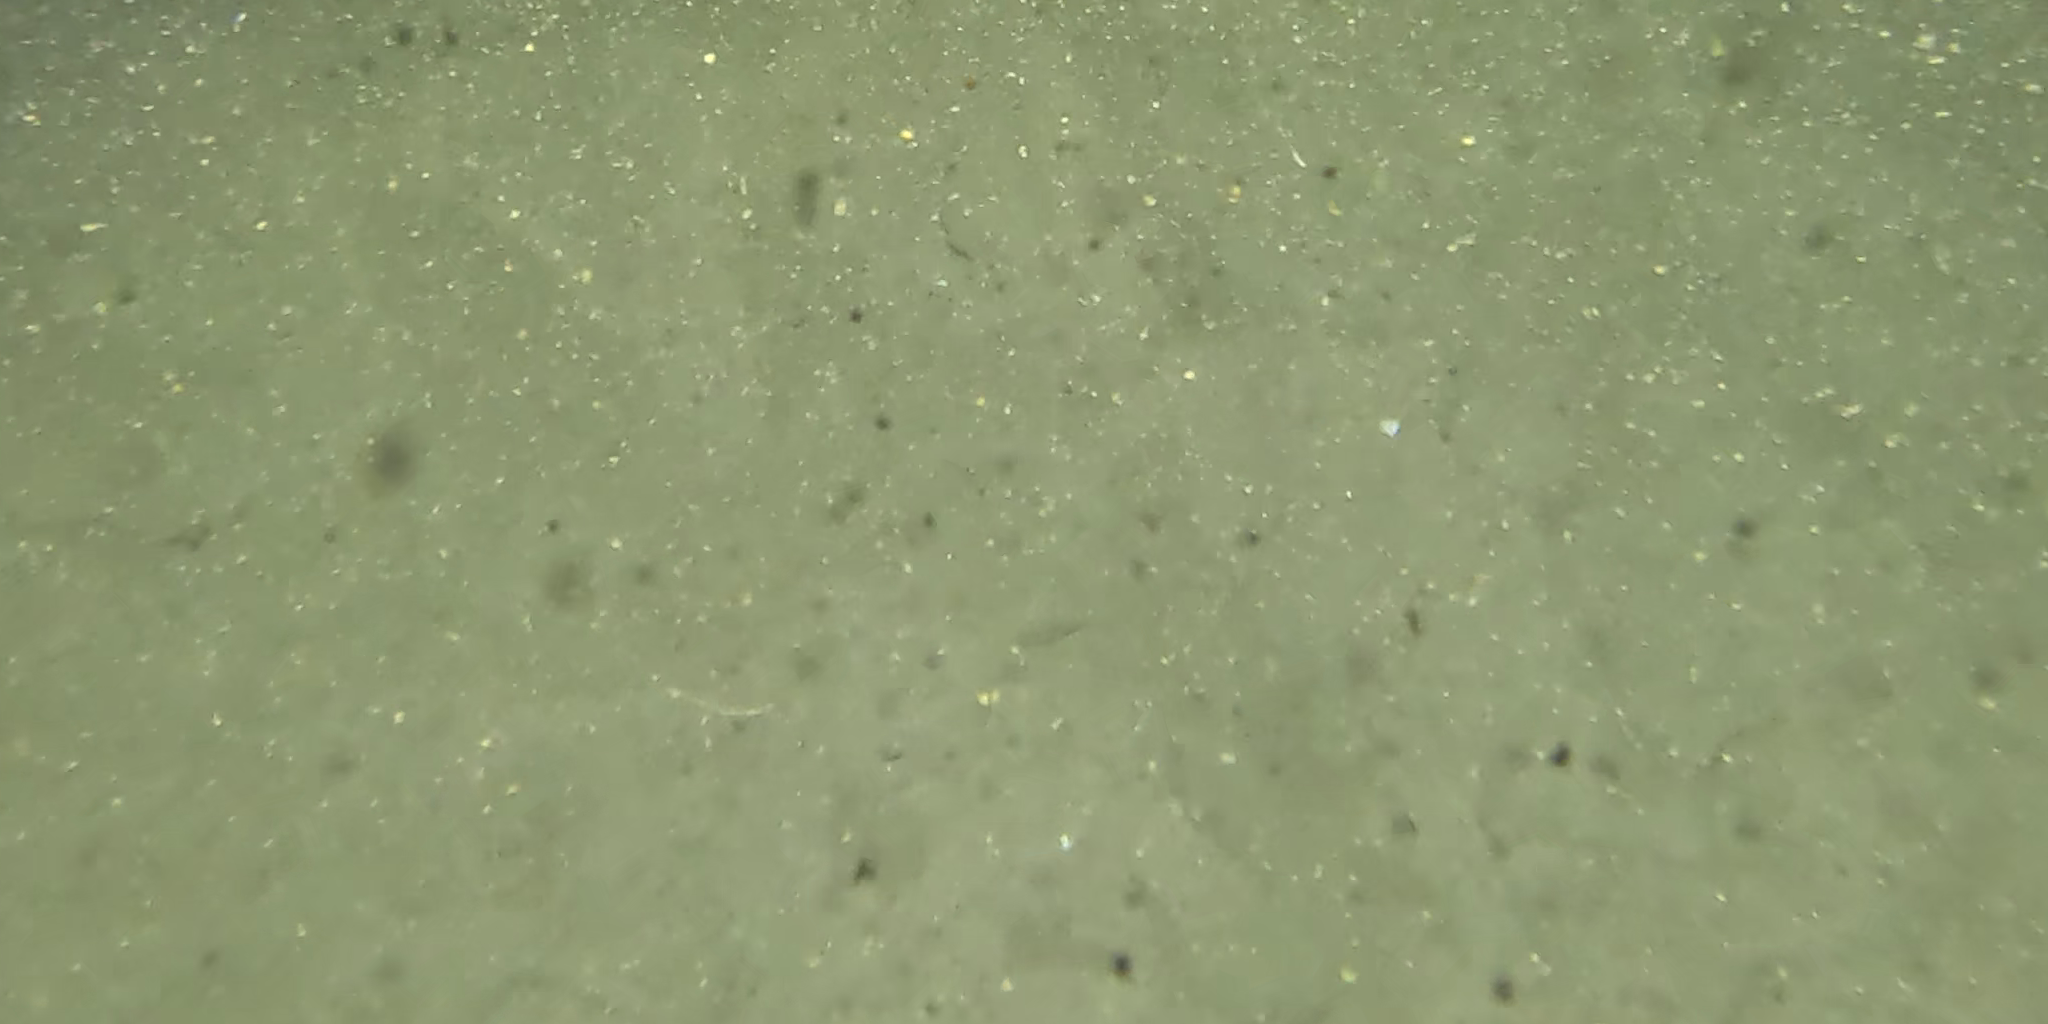
Seabed habitat: sand